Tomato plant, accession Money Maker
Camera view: tilt-top (135 deg); turntable rotation: 60 degrees
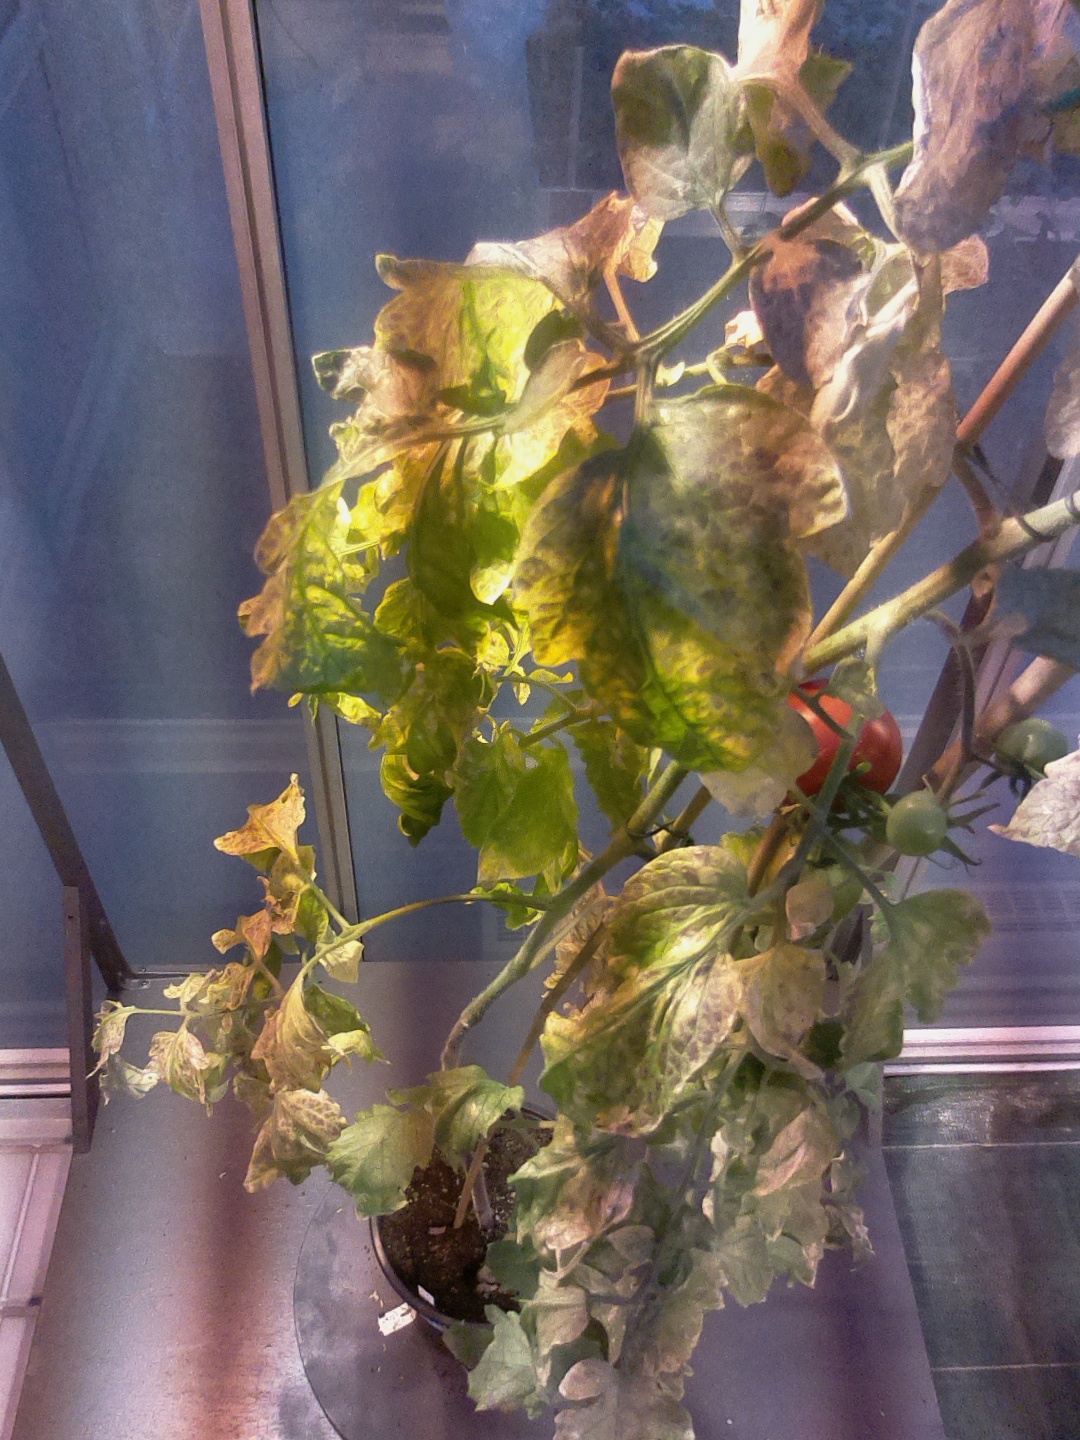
BBCH growth stage 85: 50%-60% of fruits show typical fully ripe color